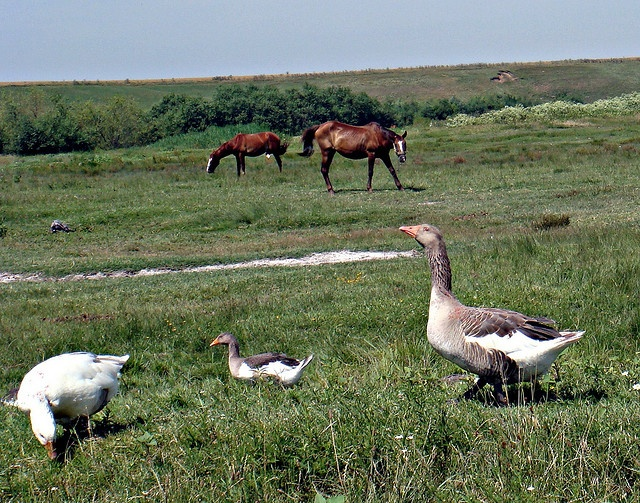
A lush green field with horses and ducks grazing on it.
A group of geese grazing on grass in a field with horses.
Two geese and a duck standing on grass in front of two horses.
A group of birds and horses on a field.
Ducks standing in a grassy field with horses.